Civic Center, Los Angeles

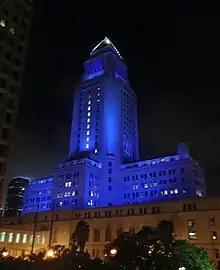
City Hall is often lit with various colors at night.

The Los Angeles County Department of Health Services operates the Central Health Center in Downtown Los Angeles, serving the Civic Center.